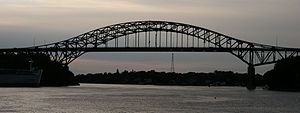
Interstate Highway 95 / Historie
Piscataqua River Bridge i New Hampshire
Interstate Highway 95, Interstate 95 eller bare I-95 er en hovedvej i Dwight D. Eisenhower National System of Interstate and Defense Highways i USA eller bare Interstate Highway System. Vejen er den vigtigste syd-nordgående interstate highway på USA's østkyst og den østligste, der går hele vejen gennem staterne fra syd til nord, store dele af vejen parallelt med Atlanterhavskysten.